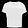
Label: T - shirt / top